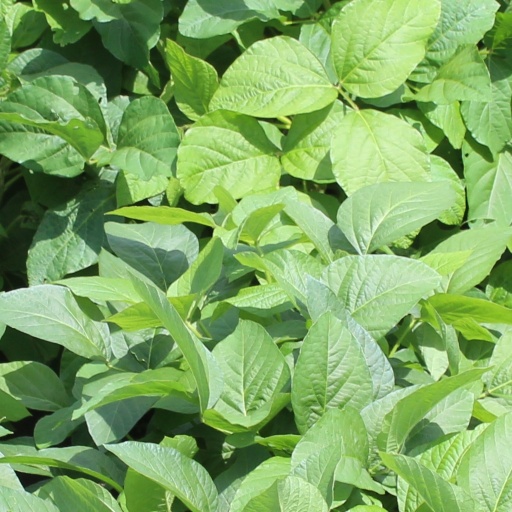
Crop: soybean